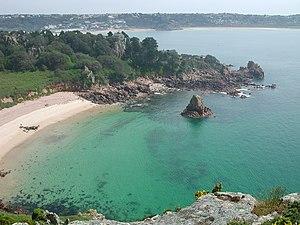
Jersey est la plus grande des îles Anglo-Normandes, dont la capitale est Saint-Hélier. Sa superficie est de 118,2 km² et elle est peuplée de 106 500 habitants en 2011. Elle appartient au bailliage de Jersey.